Basketball in Argentina

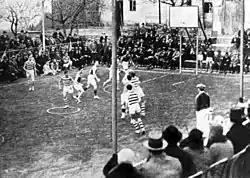
First game of Campeonato Argentino, Santa Fe v. Córdoba, 1928

In successive years, other clubs such as Ñaró, Estudiantes (LP), River Plate, Gimnasia y Esgrima, Universitario and Racing) registered their teams to the Federation. In 1928, the "Campeonato Argentino de Básquet" was created